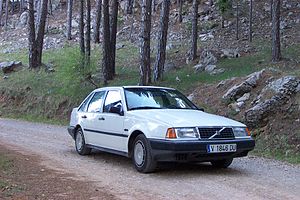
Volvo 440
Volvo 440 (1988−1993)
Volvo 440 var combi coupé-udgaven af Volvo 400-serien, bygget mellem september 1988 og august 1997.